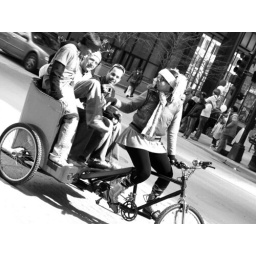
a bit too much white in the black and white